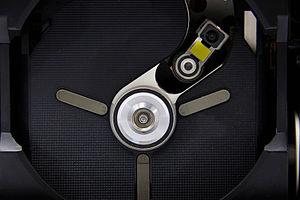
Mécanique CD Philips à bras pivotant
Le lecteur de CD est un lecteur de disque optique qui lit au moyen d'une diode laser les disques optiques appelés disques compacts ou CD, qu'il s'agisse de CD audio ou de CD-ROM informatiques.